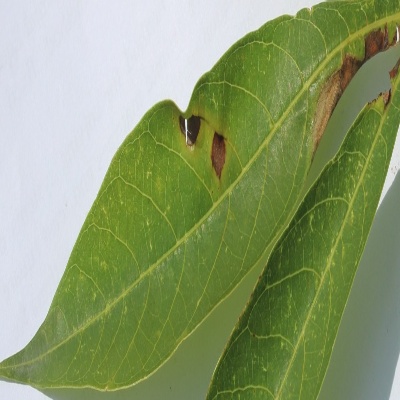
Crop: Cassava
Condition: bacterial blight